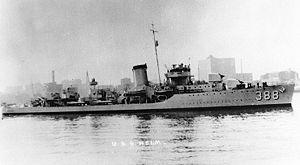
L'USS Helm (DD-388) était un destroyer de la classe Bagley. Portant le nom du contre-amiral James Meredith Helm, il est lancé en 1937 et n'est que légèrement endommagé lors de l'attaque de Pearl Harbor. Il participe ensuite à la guerre du Pacifique ; il est désarmé après le conflit et démoli en 1946.
Voici la liste des destroyers de la marine des États-Unis. La liste est organisée en fonction du numéro d'immatriculation du navire puis par ordre alphabétique.